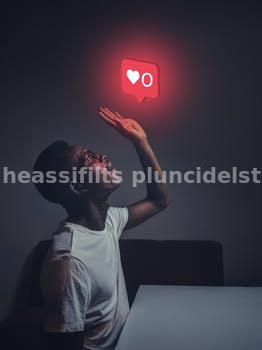
Label: Watermark